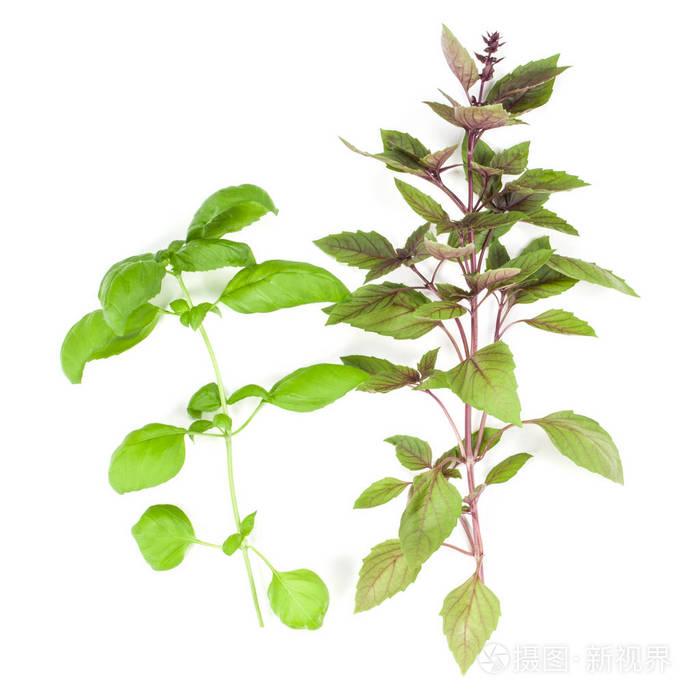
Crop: unknown
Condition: basil